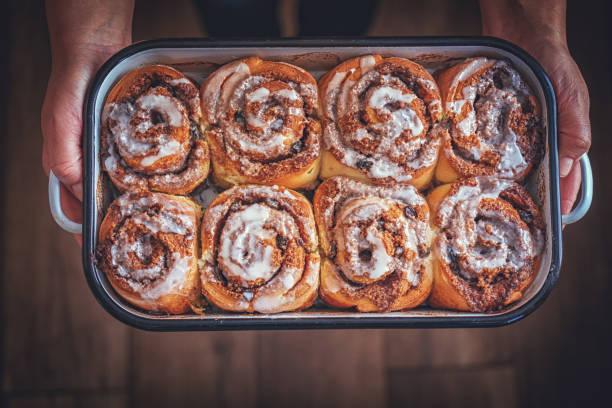
Label: Danish_Pastry